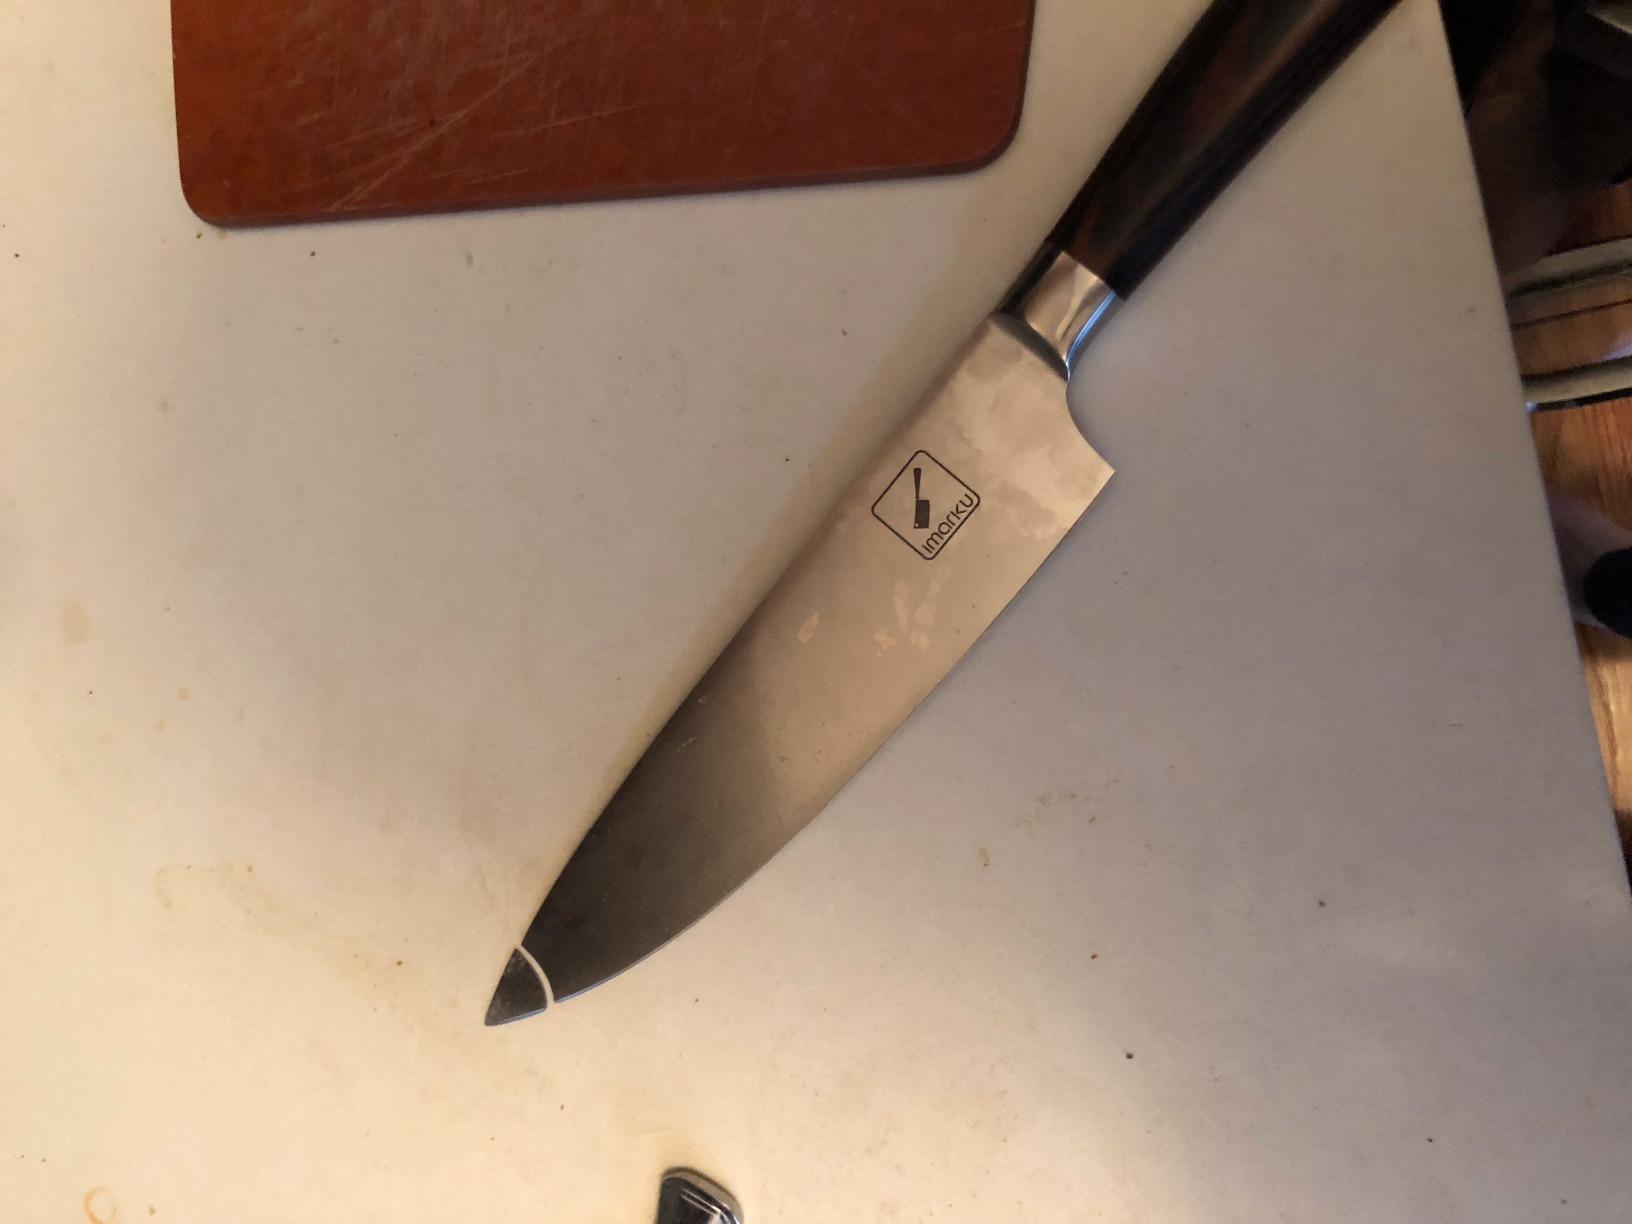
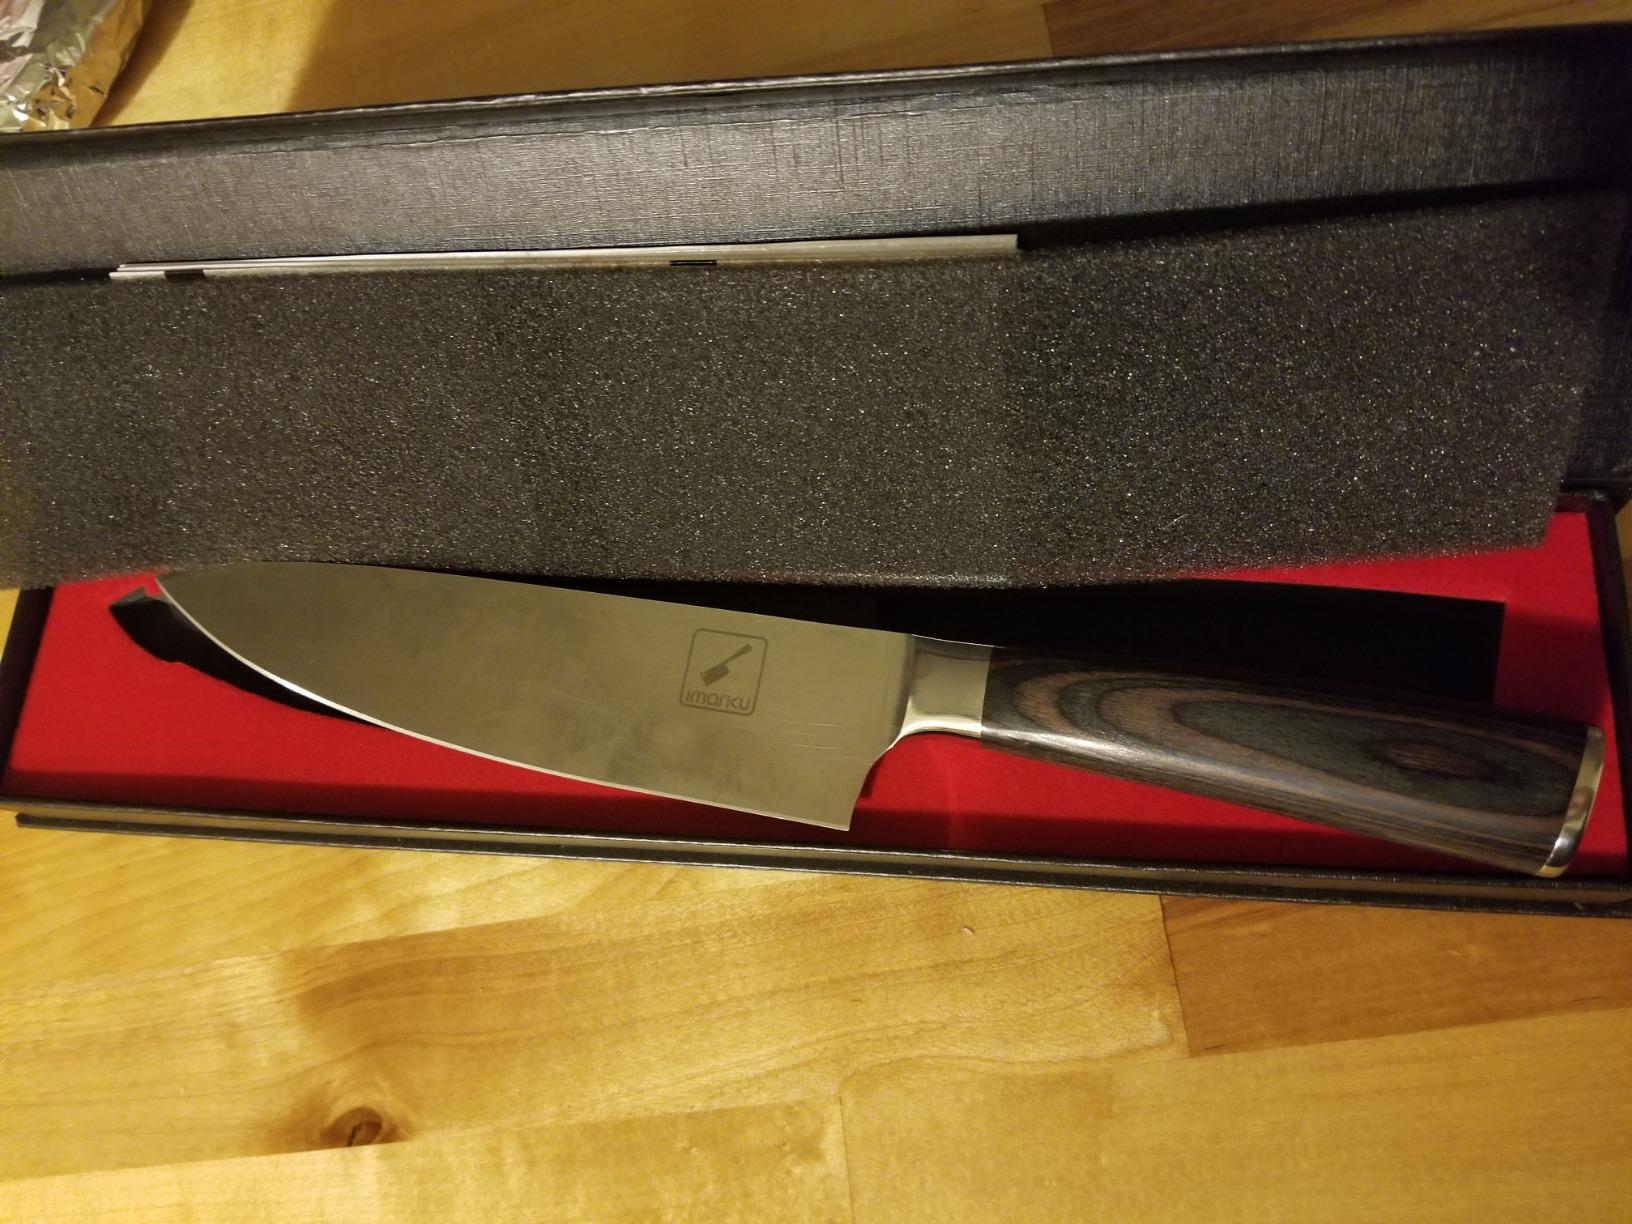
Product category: items_knife
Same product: yes